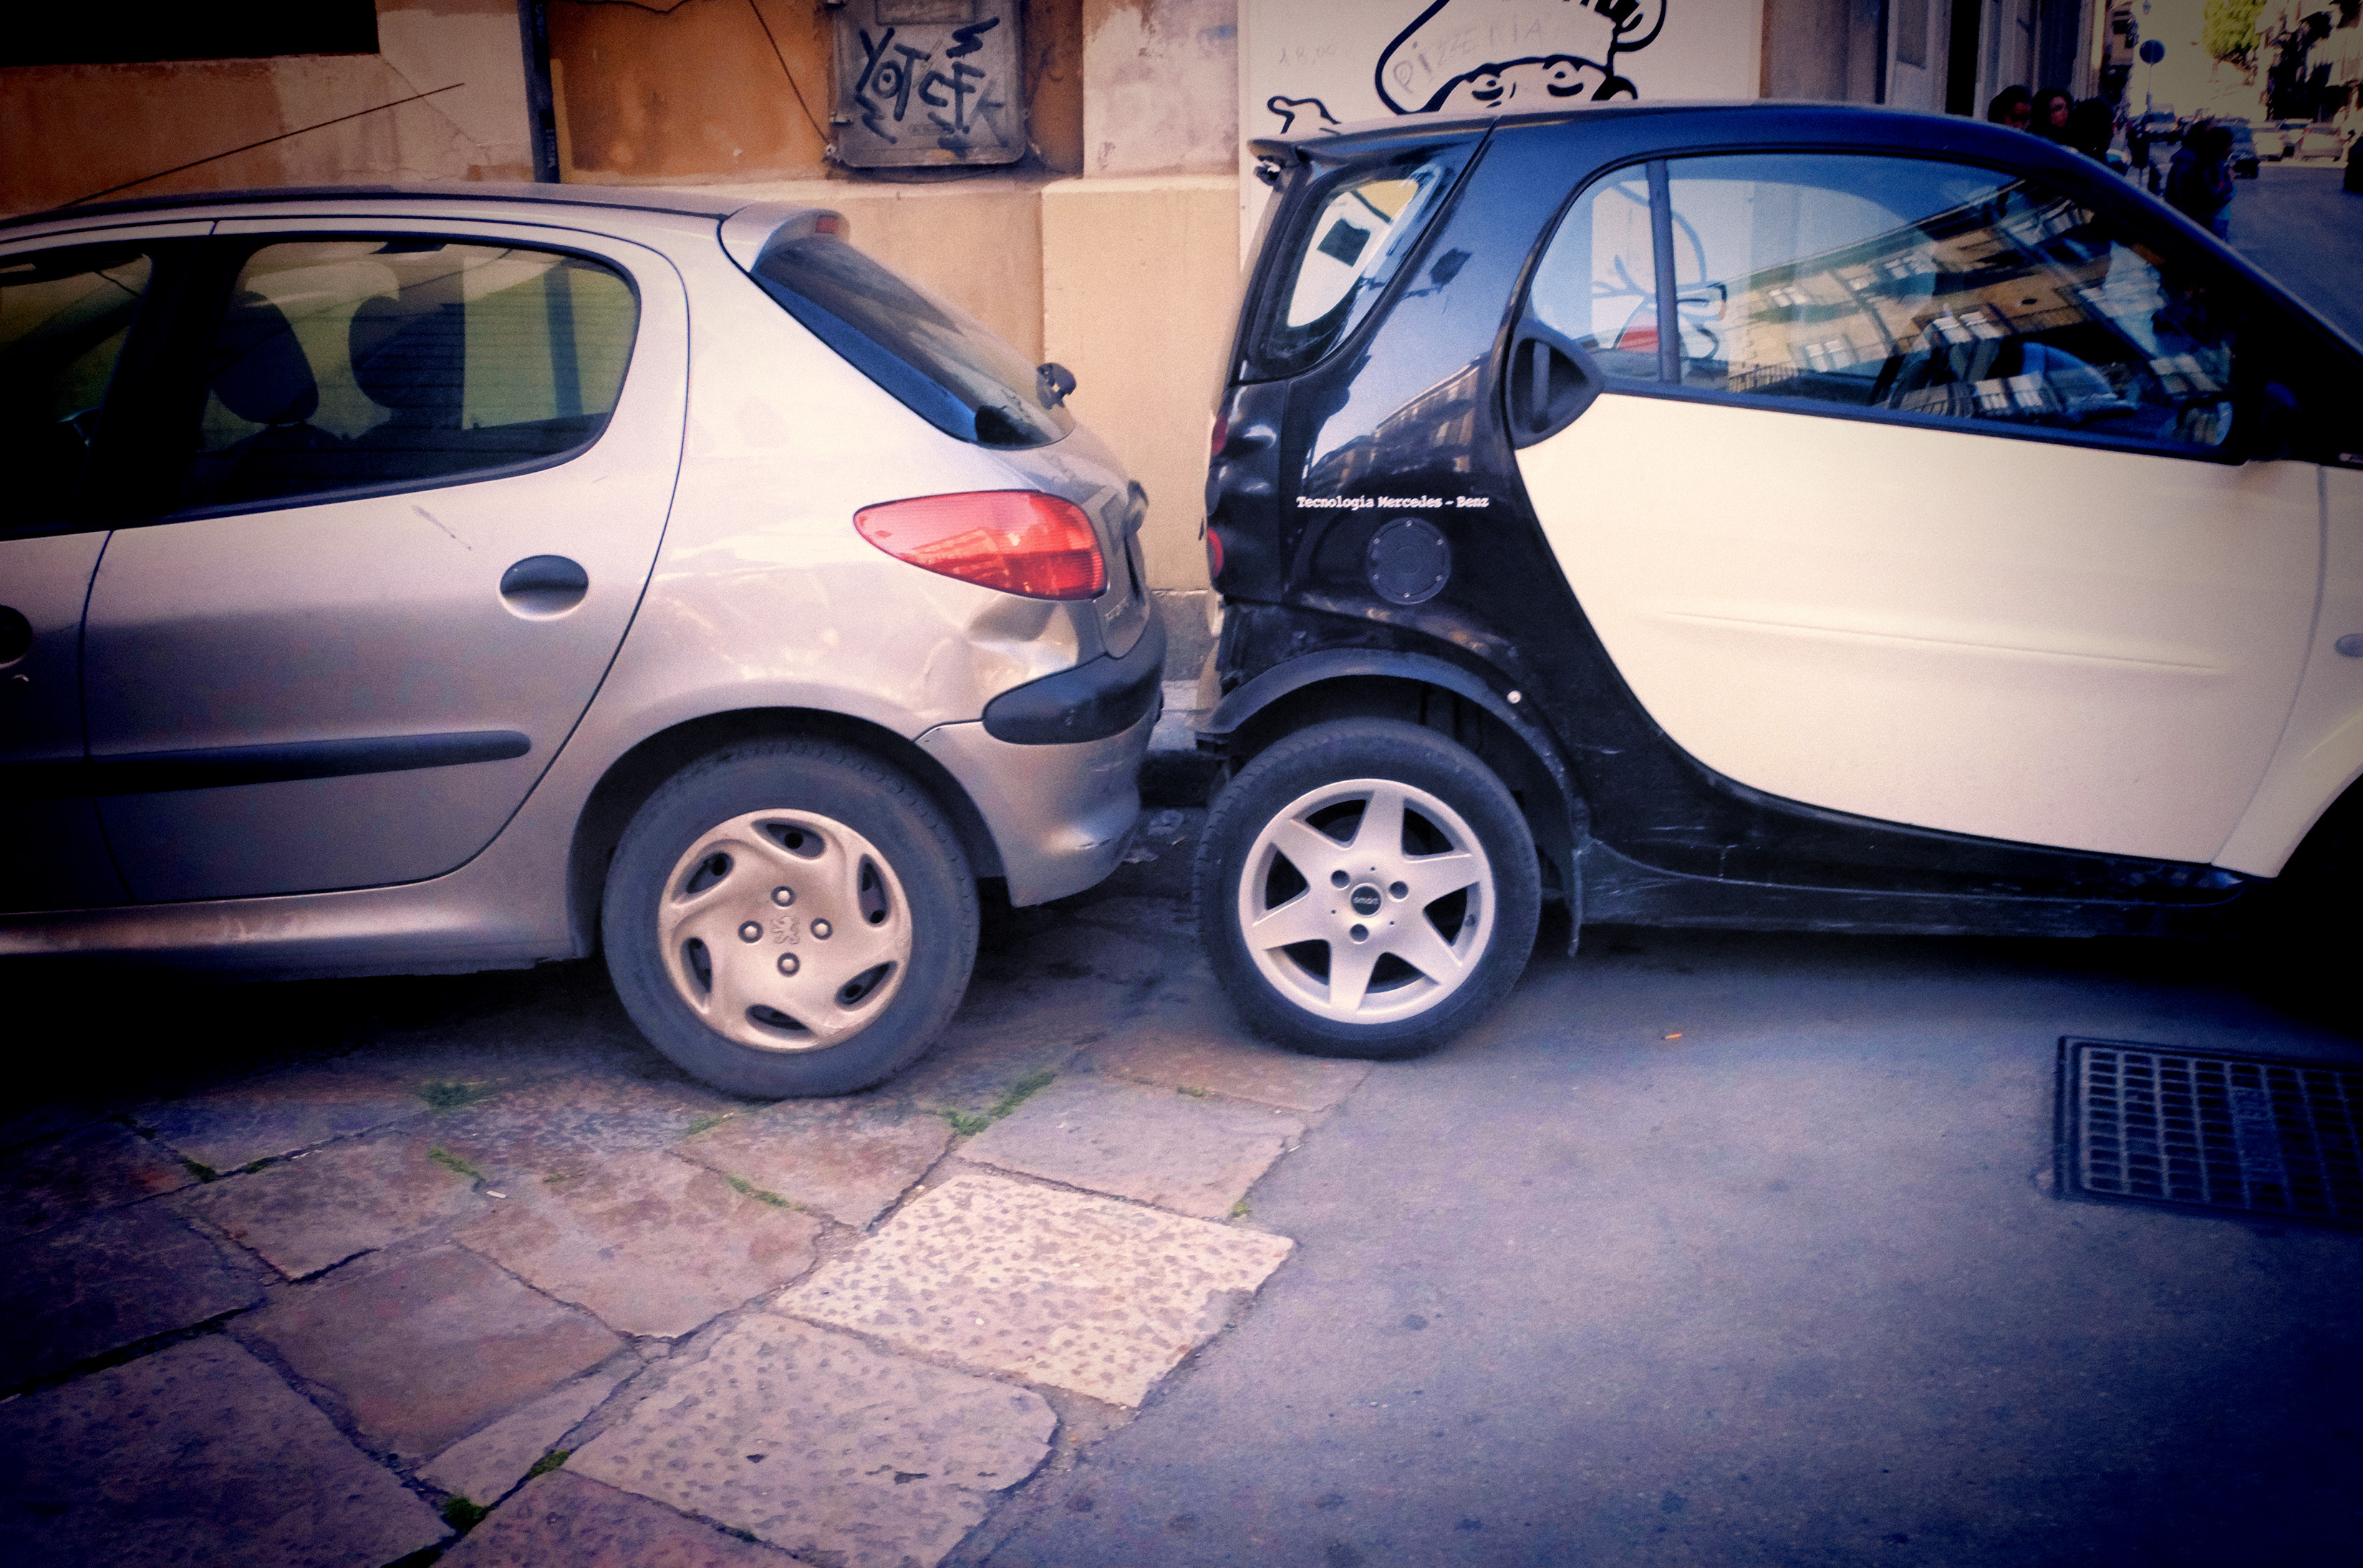
car, wheel, vehicle, italy, hatchback, fuji, peugeot, sicily, palermo, fujix, fujixe1, e1, city car, land vehicle, automobile make, automotive exterior, subcompact car, peugeot 206